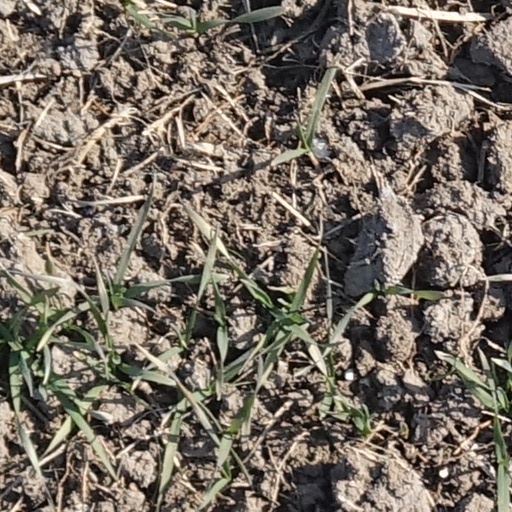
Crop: wheat